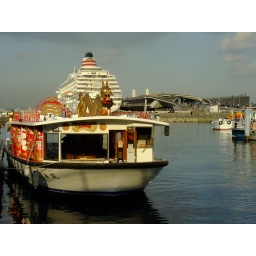
dragon boat and cruise ship in the harbor